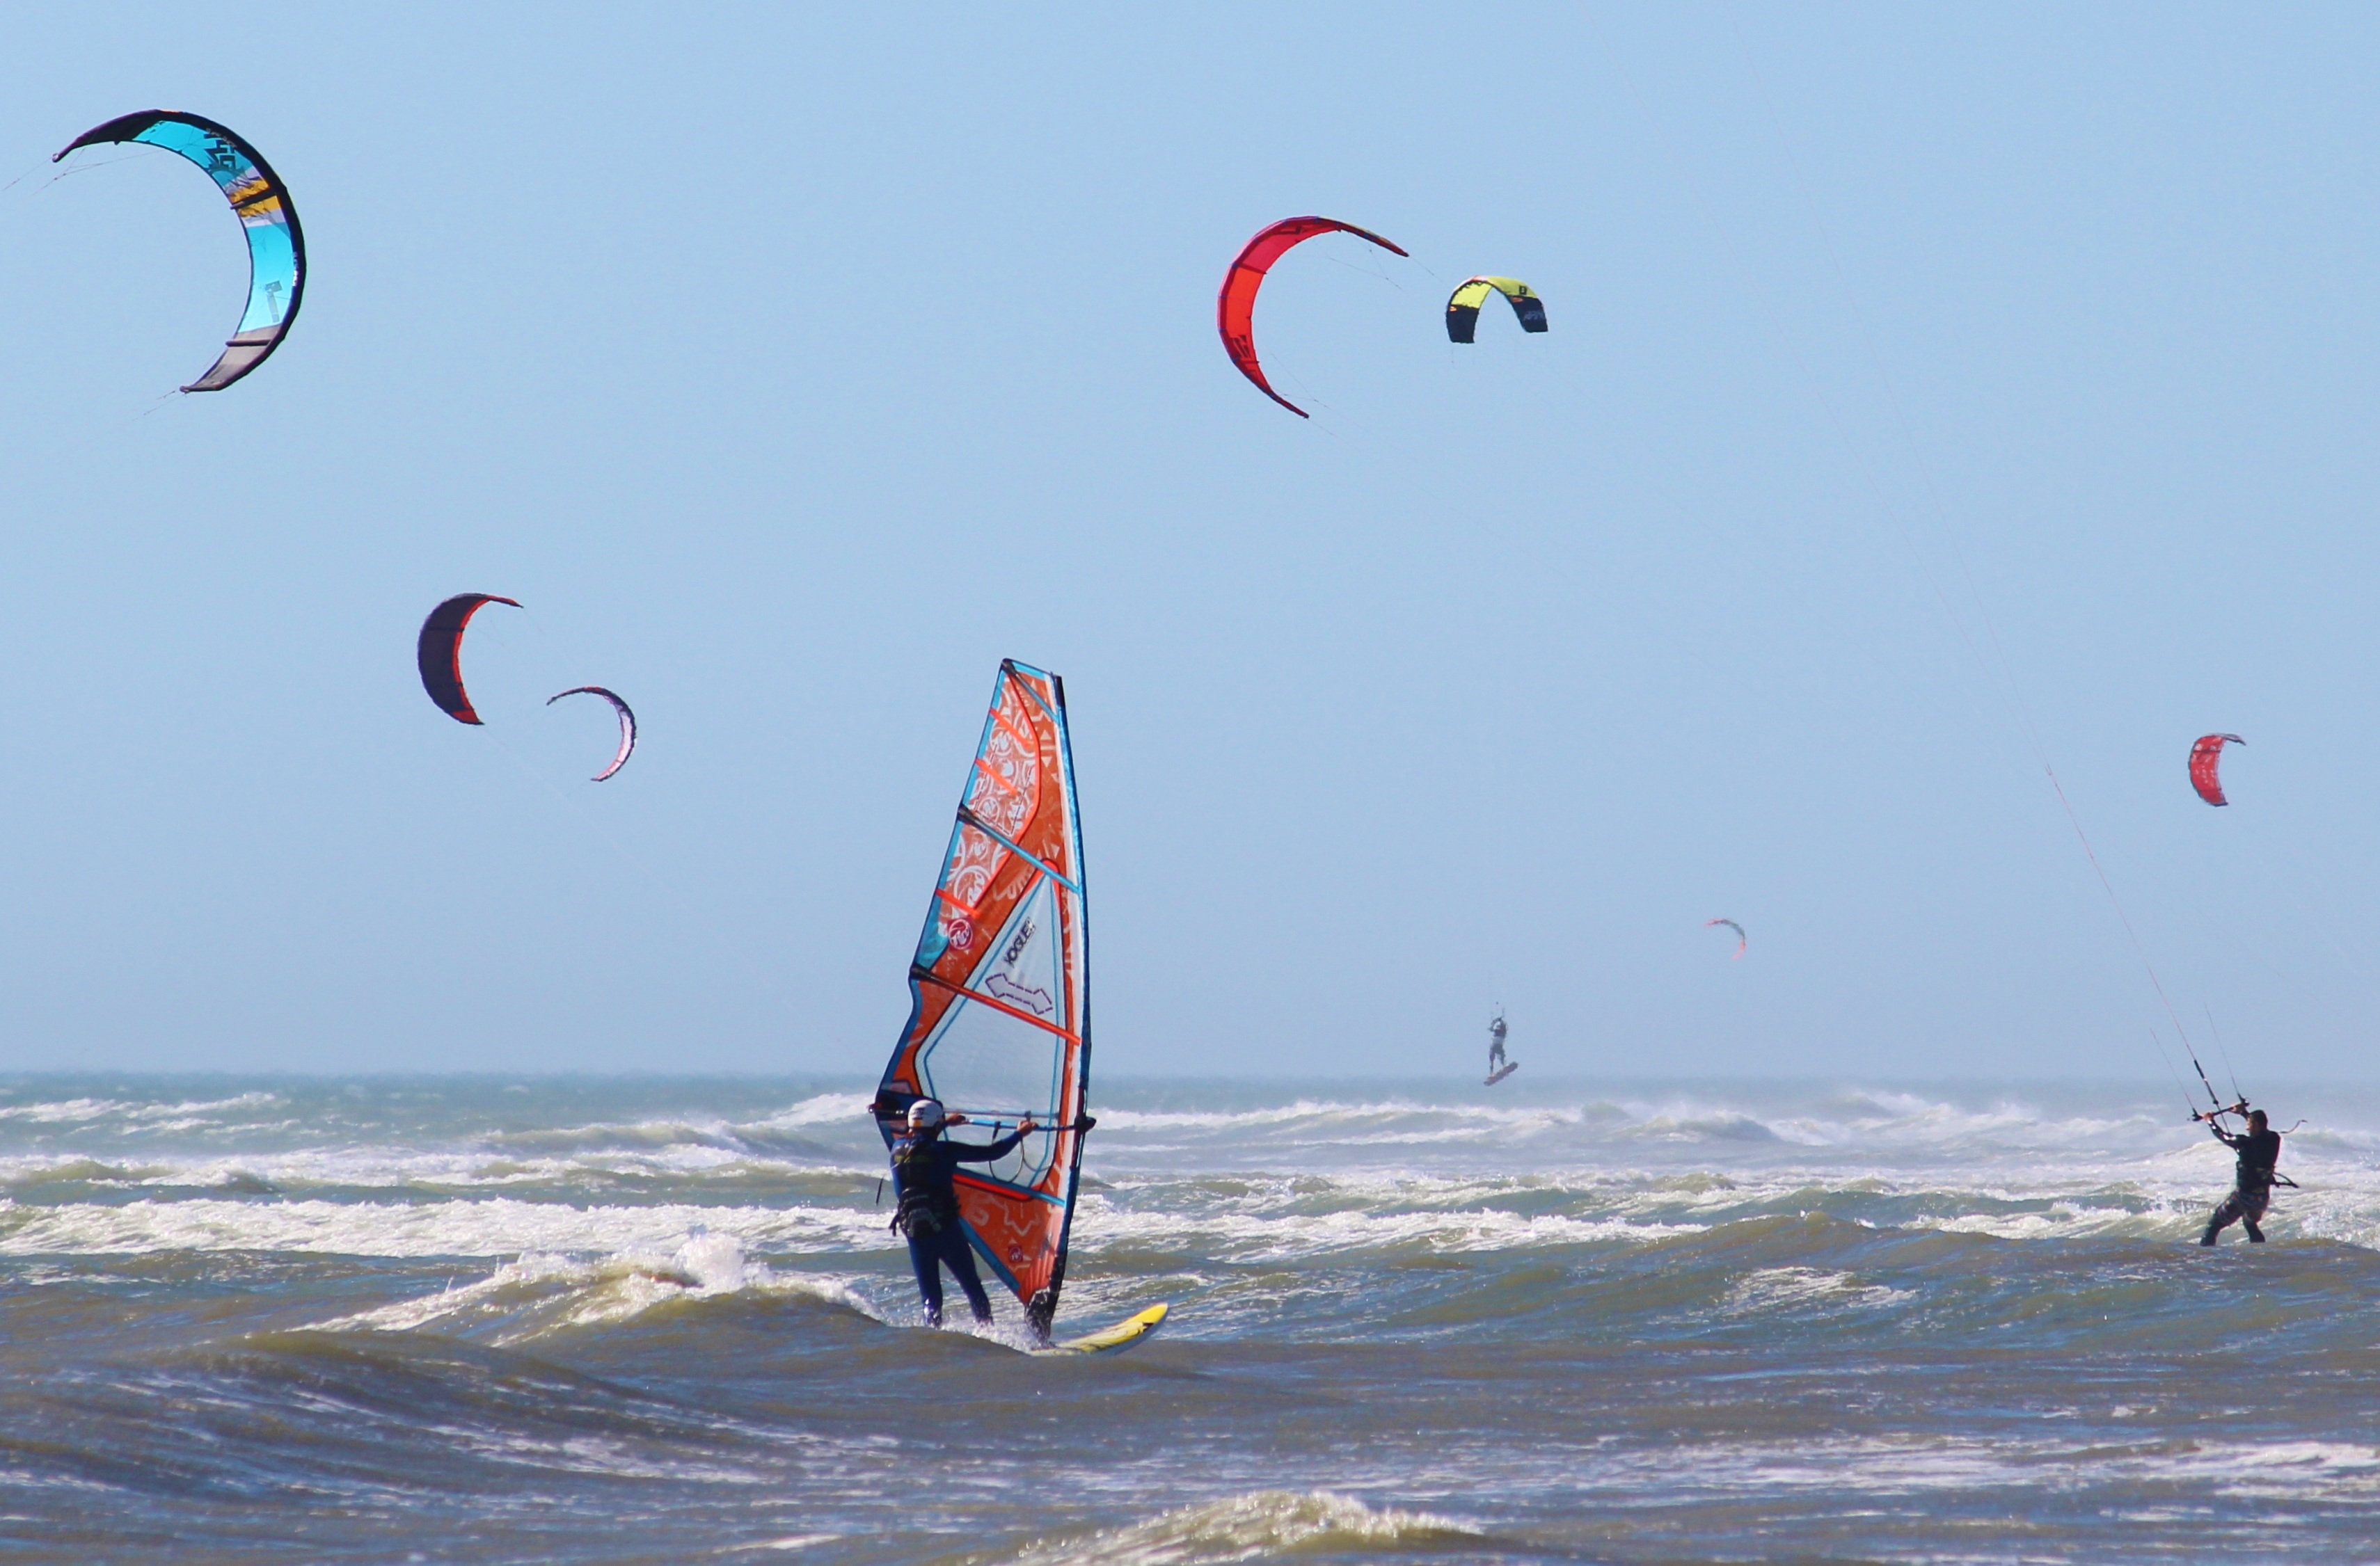
beach, sea, ocean, wind, fly, sailing, extreme sport, toy, sports, windsurfing, kitesurfing, hobby, kiting, water sports, windsports, boardsport, kite sports, surface water sports, individual sports, sport kite